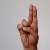
The image shows a hand gesture representing the letter 'U' in Indian Sign Language.